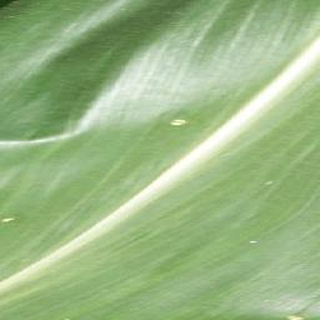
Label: healthy_corn